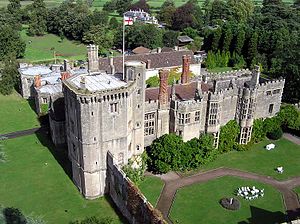
Thornbury Castle / Galleri
Thornbury Castle er et slot Thornbury, South Gloucestershire i England. Opførslen blev påbegyndt i 1511 som hjem for Edward Stafford, 3. hertug af Buckingham. Det er ikke en egentlig borg, men i højere grad et tidligt eksempel på et tudor country house med minimale forsvarsværker. Det er i dag et listed building af første grad.